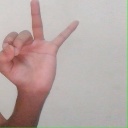
अक्षर: ण